Heungseon Daewongun

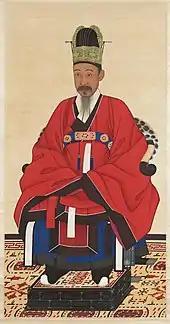
Grand Internal Prince Heungseon as Regent

During his regency, the Daewongun attempted several reforms. His main goal was to "crush the old ruling faction that had virtually usurped the sovereign power of the kings earlier in the century".